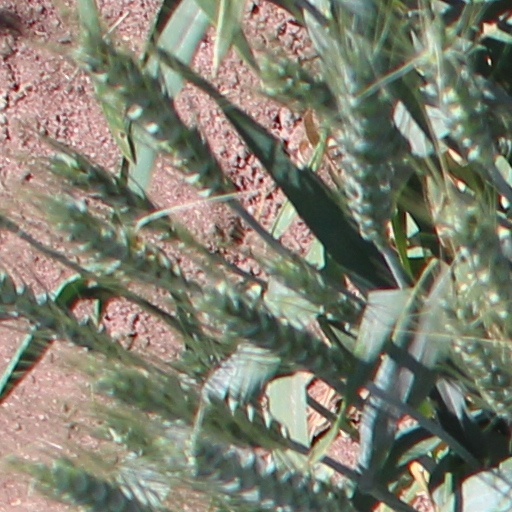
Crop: wheat